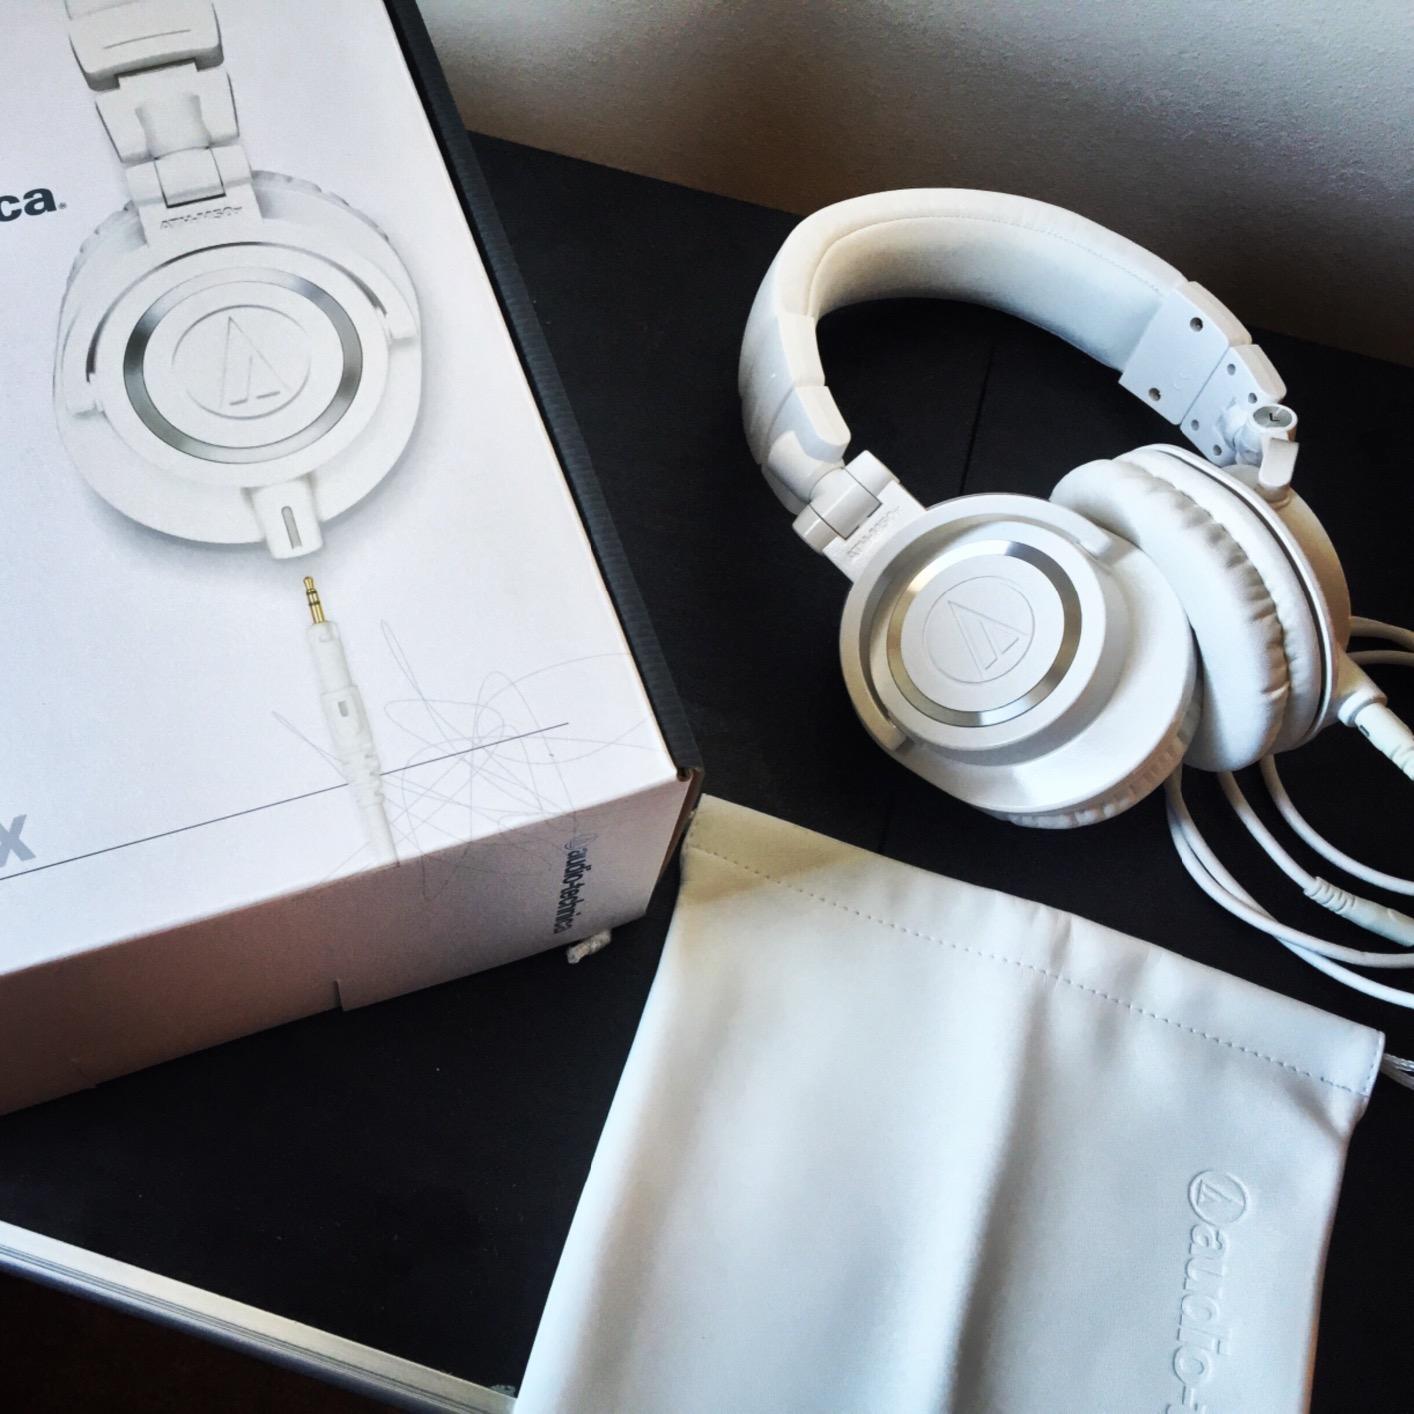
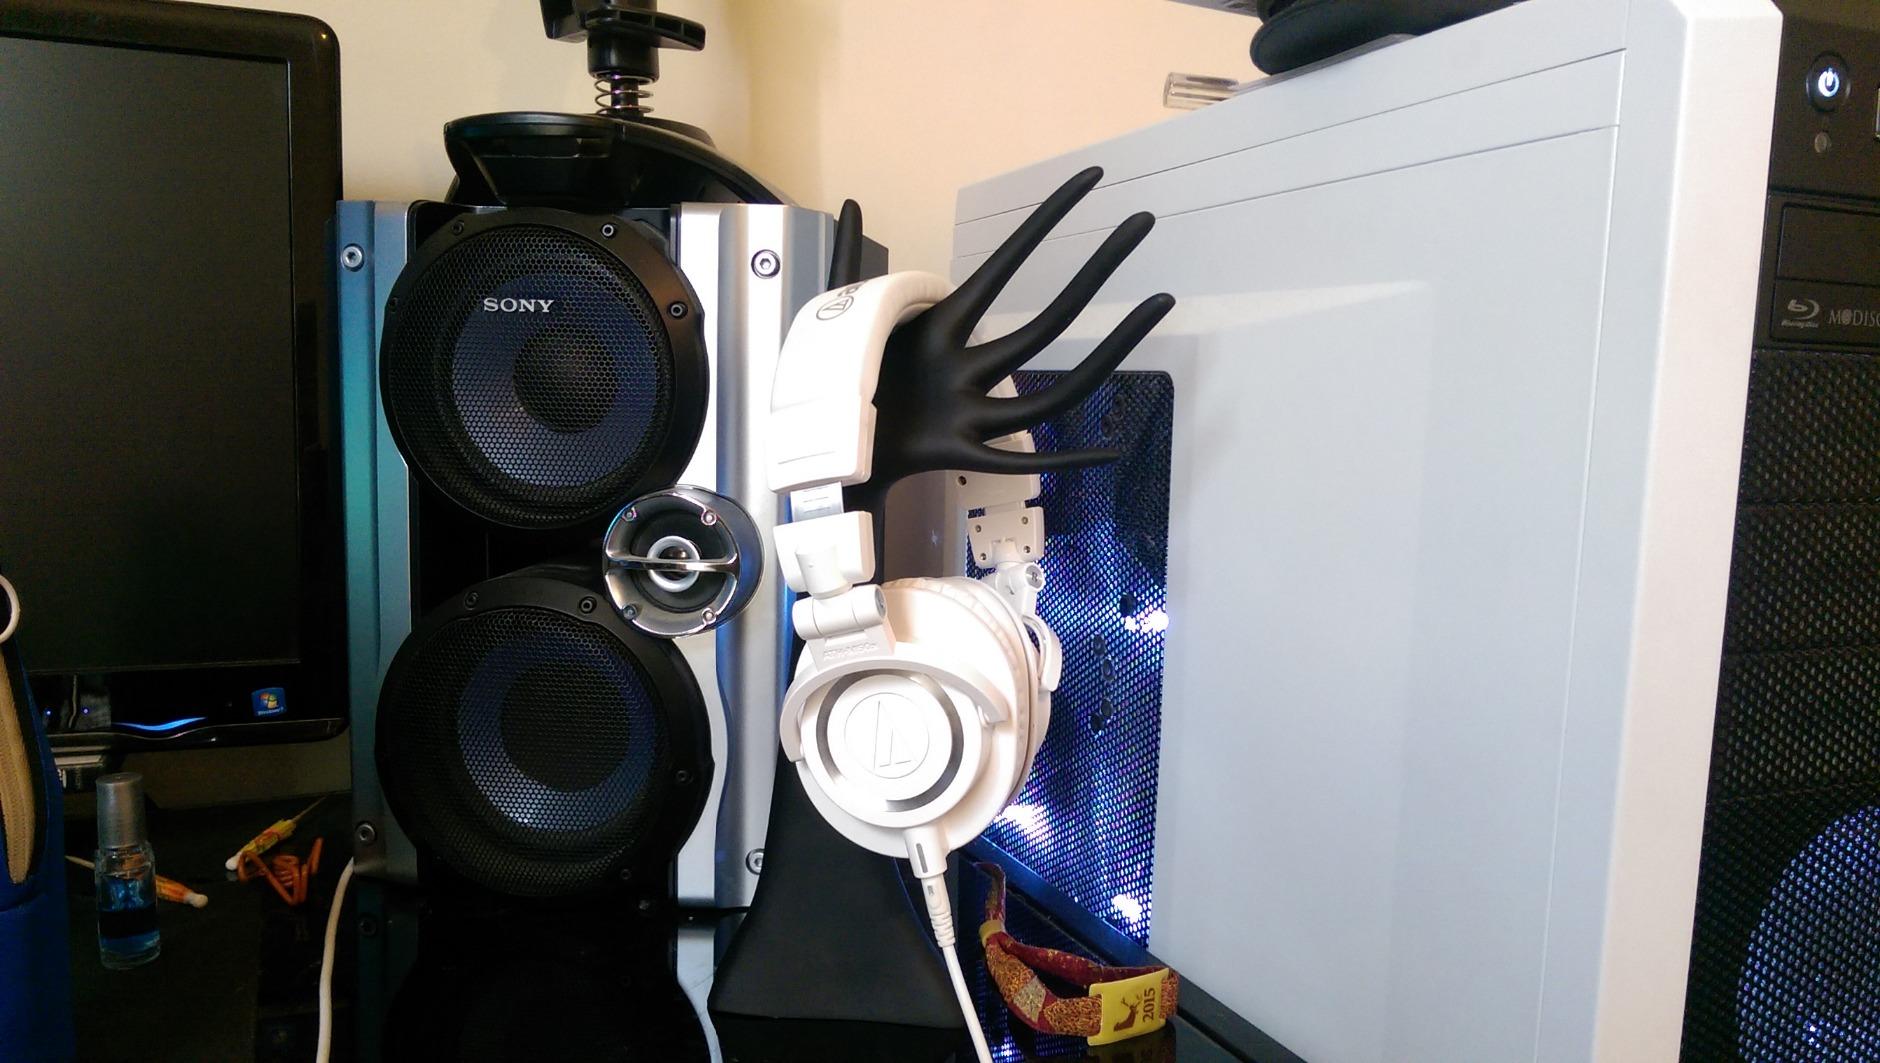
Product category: headphones
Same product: yes